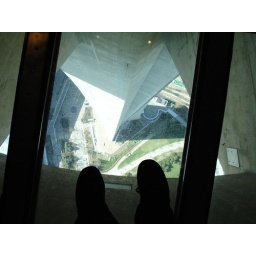
view through the glass floor of the canada tower in Toronto